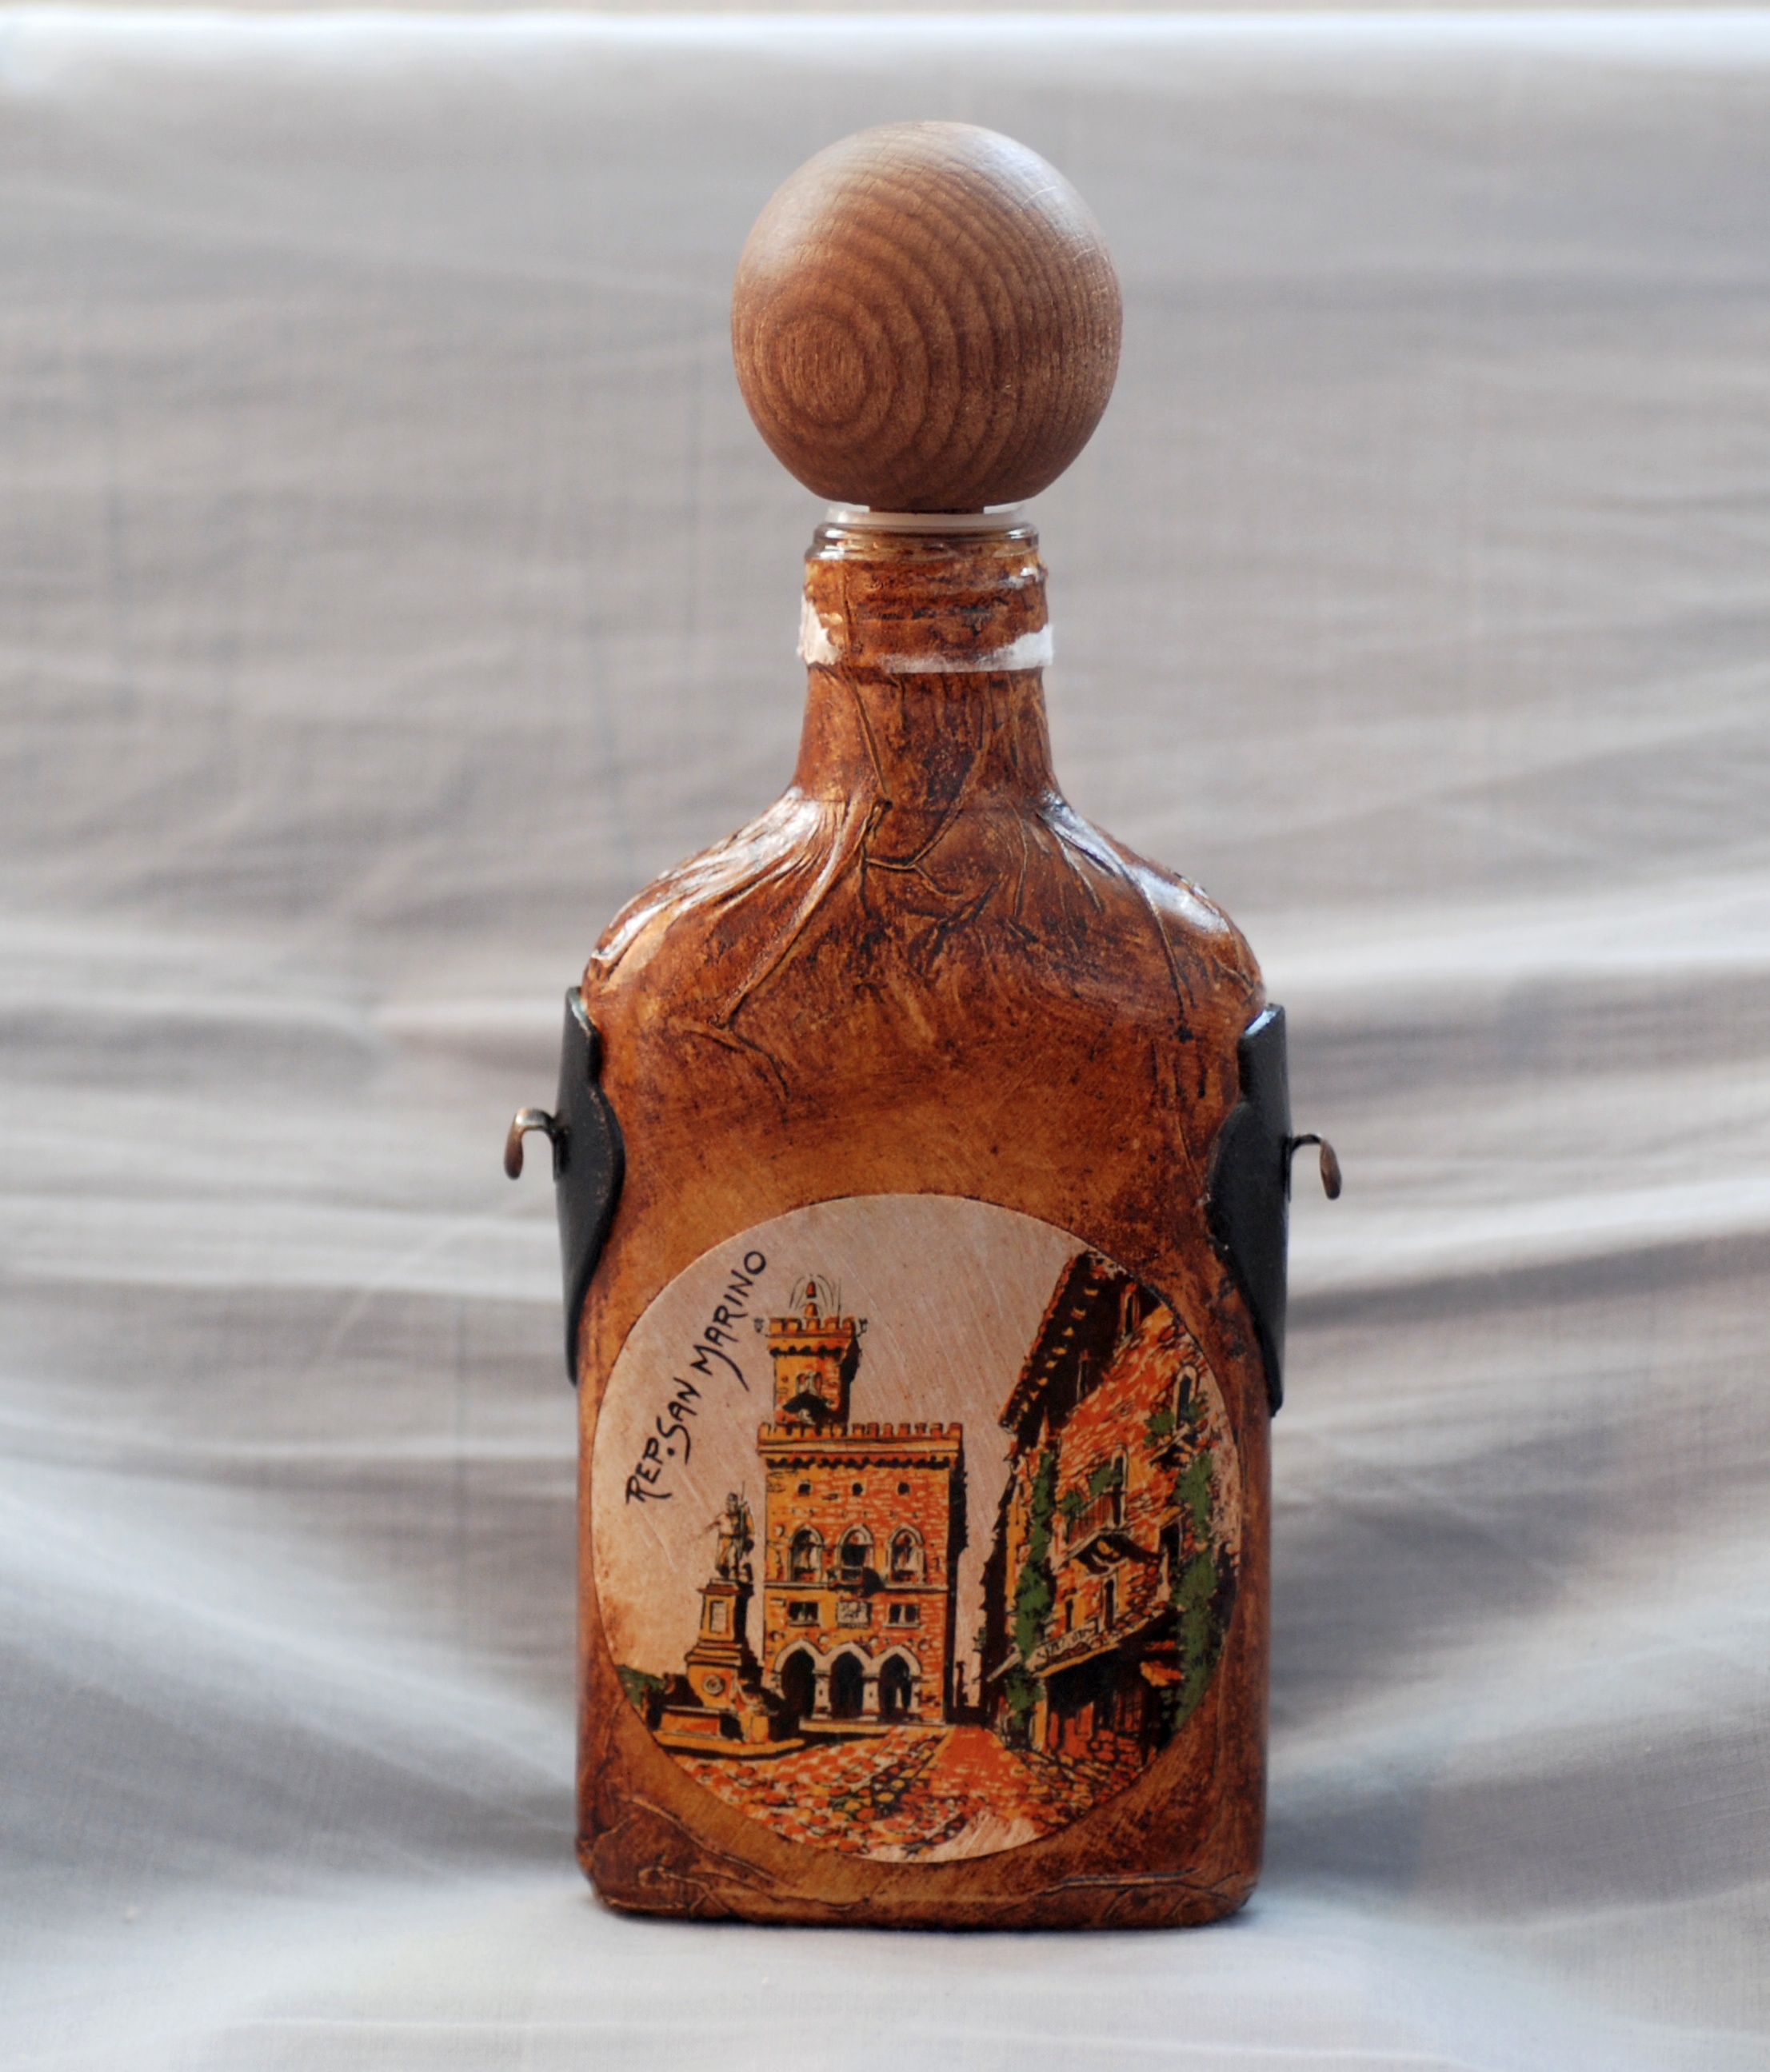
wood, drink, bottle, wine bottle, glass bottle, beer bottle, whisky, liqueur, alcoholic beverage, distilled beverage, drinkware